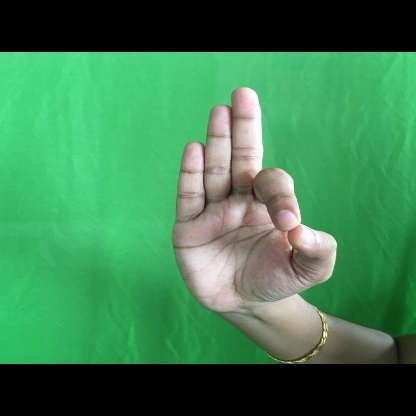
Mudra: Aralam